Rose symbolism

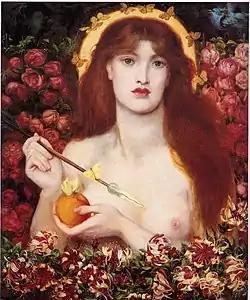
"Venus Verticordia" (1868) by Dante Gabriel Rossetti, showing the goddess Aphrodite surrounded by red roses

In ancient Greece, the rose was closely associated with the goddess Aphrodite. In the "Iliad", Aphrodite protects the body of Hector using the "immortal oil of the rose" and the archaic Greek lyric poet Ibycus praises a beautiful youth saying that Aphrodite nursed him "among rose blossoms". The second-century AD Greek travel writer Pausanias associates the rose with the story of Adonis Book Eleven of the ancient Roman novel "The Golden Ass" by Apuleius contains a scene in which the goddess Isis, who is identified with Venus, instructs the main character, Lucius, who has been transformed into a donkey, to eat rose petals from a crown of roses worn by a priest as part of a religious procession in order to regain his humanity.